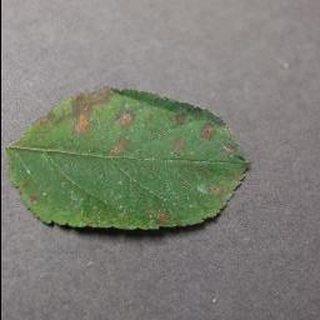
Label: apple_cedar_apple_rust